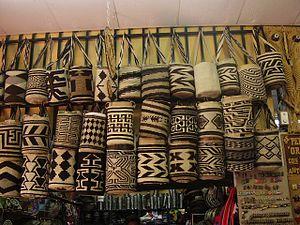
La Colombie, en forme longue la république de Colombie est une république constitutionnelle unitaire comprenant 32 départements. Le pays est situé dans le Nord-Ouest de l'Amérique du Sud ; il est bordé à l'ouest par l'océan Pacifique, au nord-ouest par le Panama, au nord par la mer des Caraïbes, au nord-est par le Venezuela, au sud-est par le Brésil, au sud par le Pérou et au sud-ouest par l'Équateur. La Colombie est le 26ᵉ plus grand pays par sa superficie et le 4ᵉ en Amérique du Sud. Avec plus de 49 millions d'habitants, la Colombie est le 28ᵉ pays le plus peuplé du monde et le 2ᵉ de tous les pays de langue espagnole après le Mexique. La Colombie est une moyenne puissance, la 4ᵉ plus grande économie d'Amérique latine, et la 3ᵉ en Amérique du Sud. La production de café, de fleurs, d'émeraudes, de charbon et de pétrole forme le principal secteur de l'économie colombienne.
Les Arhuacos sont une ethnie indigène de la Colombie. Ce peuple est concentré au nord de la Colombie dans la Sierra Nevada de Santa Marta, massif montagneux de la cordillère des Andes.